Cordillera de Mérida

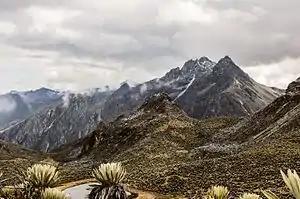
Some of the cordillera at Sierra de La Culata.

Most of the Cordillera de Merida is covered by Venezuelan Andes montane forests, although the highest elevations (above 3,100 meters) are above tree line. This landscape is home to the Cordillera de Mérida páramo, an enclave of the páramo (tropical alpine grasslands) of the northern Andes. Protected areas in the Cordillera and adjacent uplands include Sierra Nevada, Sierra La Culata, El Tama, Juan Pablo Peñaloza, Tapo-Caparo, Ramal de Calderas, Guaramacal, Dinira, Yacambu, El Guache, and Terepaima national parks.